Serse Cosmi

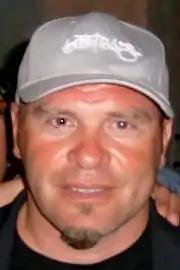

Serse Cosmi (born 5 May 1958) is an Italian football coach, most recently in charge of Rijeka.